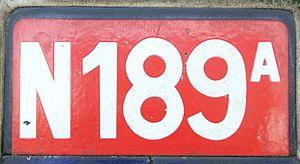
Cartouche de la route nationale 189a
La route nationale 189ᴬ, ou RN 189ᴬ, était une route nationale française reliant Paris à Issy-les-Moulineaux par les quais de la rive gauche de la Seine.